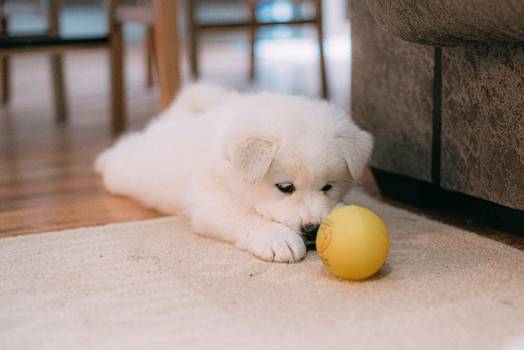
Label: No Watermark